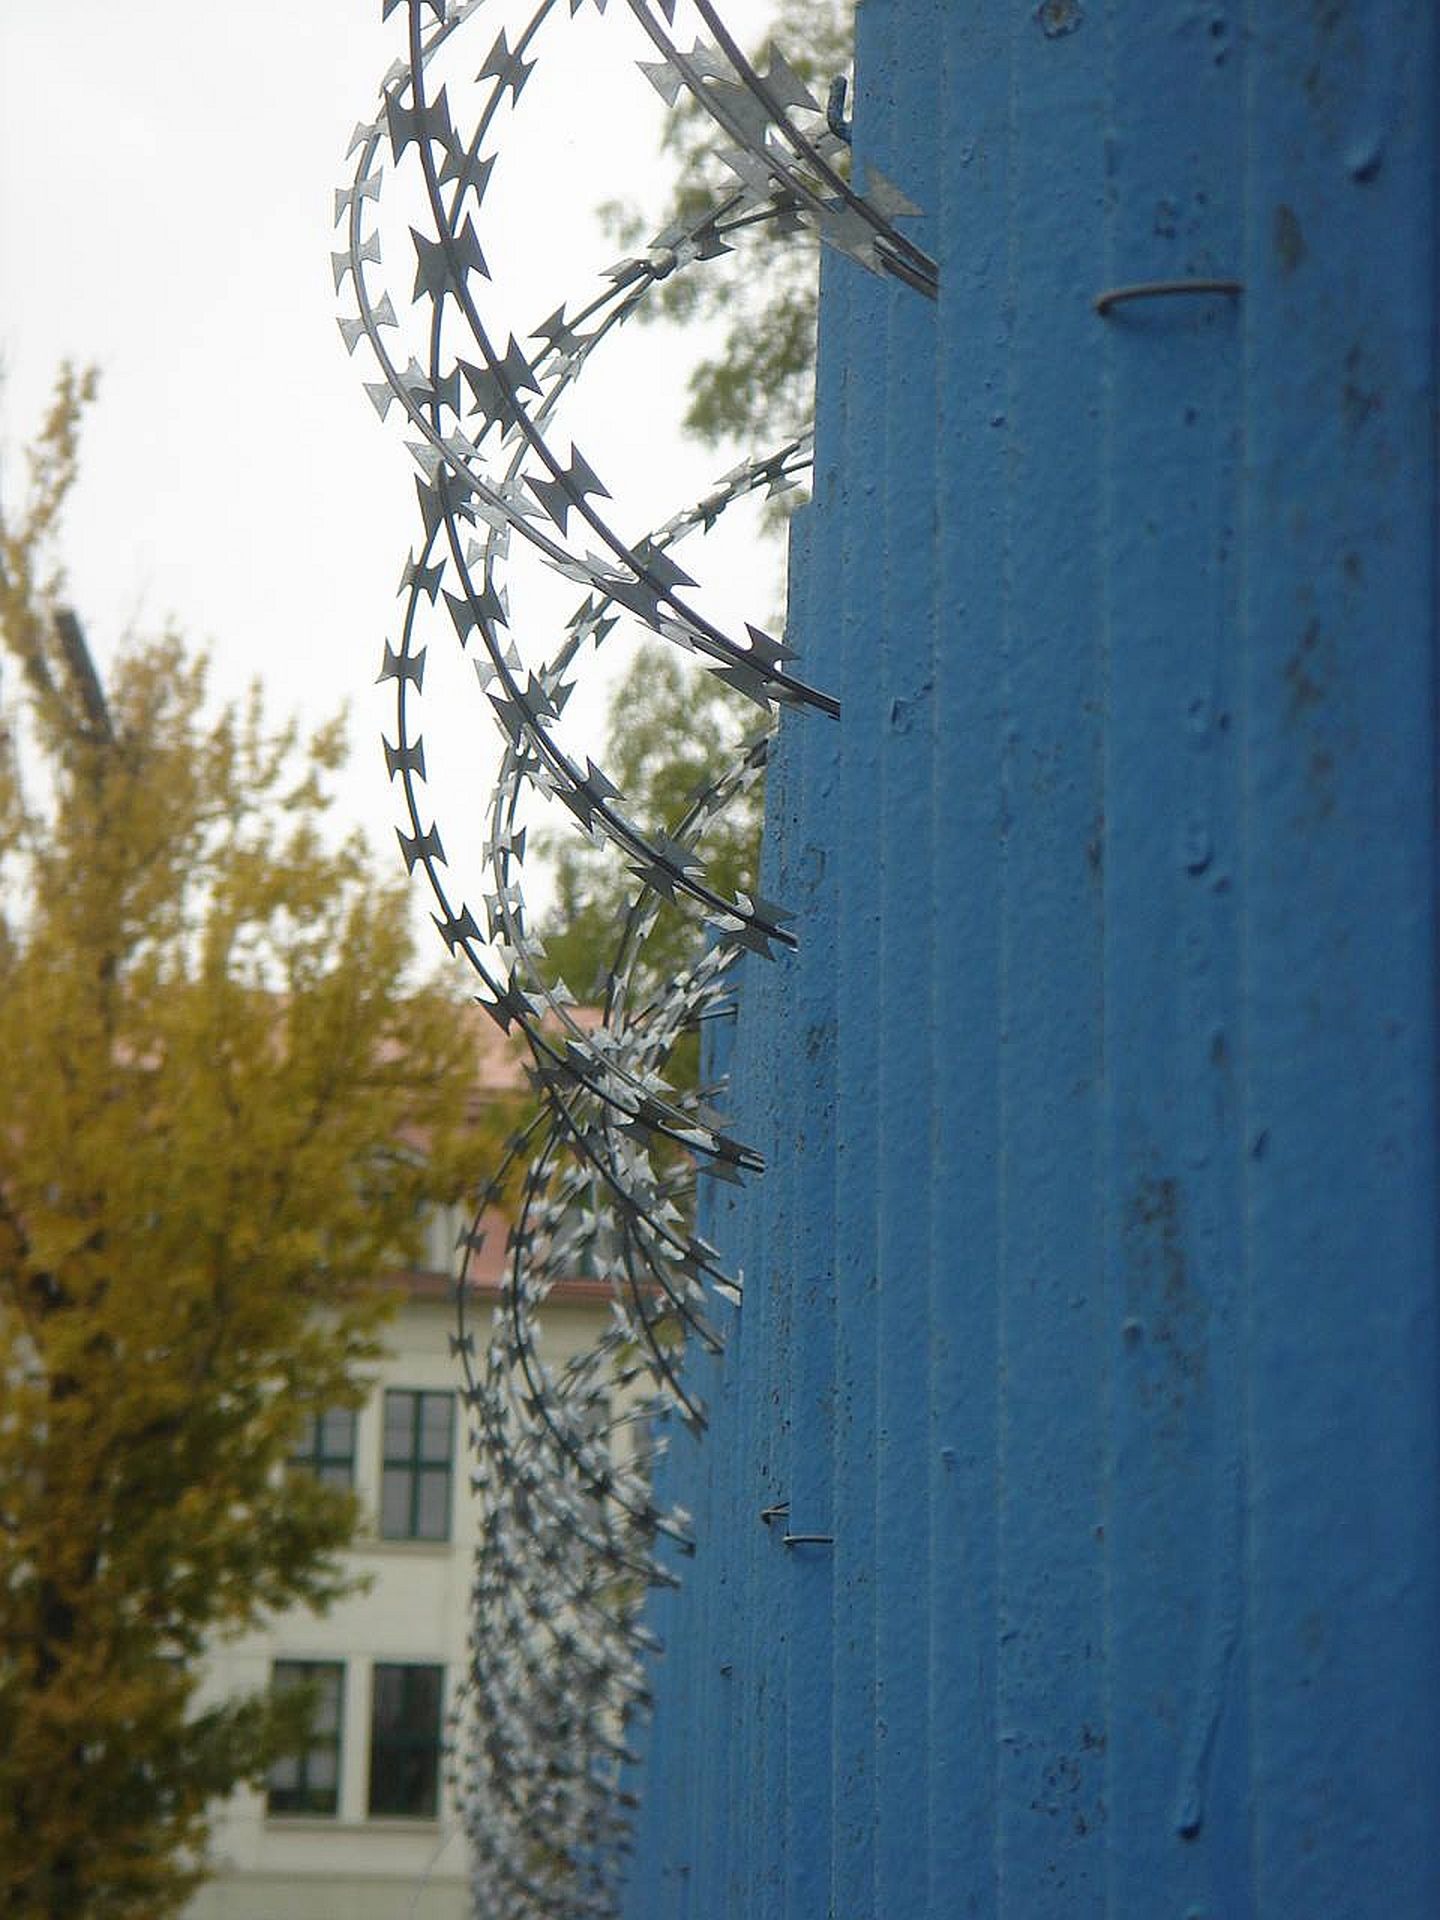
tree, winter, fence, plant, leaf, flower, wall, wire, facade, blue, season, spines, man made object, woody plant